Battle of Steenkerque

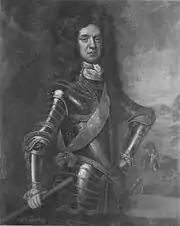
Duke of Württemberg

Led by the Duke of Wurttemberg the Allied advance guard of infantry and pioneers deployed silently around 5:00 a.m. close to the French encampments. The day began well for the Allies. After a short firefight, Wurttemberg managed to take control of a hill and forest opposite Steenkerke and then deployed artillery, with which he at 9:00 a.m. started methodically cannonading the enemy. For further progress, he depended on the arrival of the main force.